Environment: real
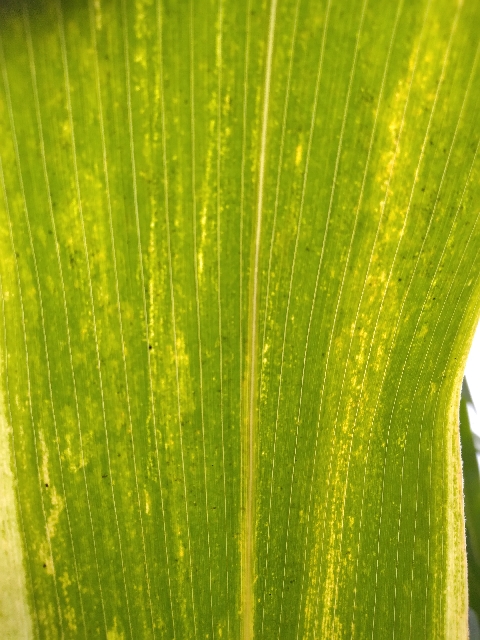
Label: lethal_necrosis